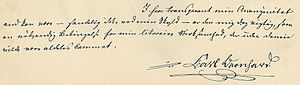
Andreas Nicolai de Saint-Aubain / Debut som forfatter
Carl Bernhards håndskrift. Her et brev til gehejmeråd Jonas Collin.
Andreas Nicolai de Saint-Aubain var en dansk forfatter af fransk afstamning. Han skrev under pseudonymet Carl Bernhard.